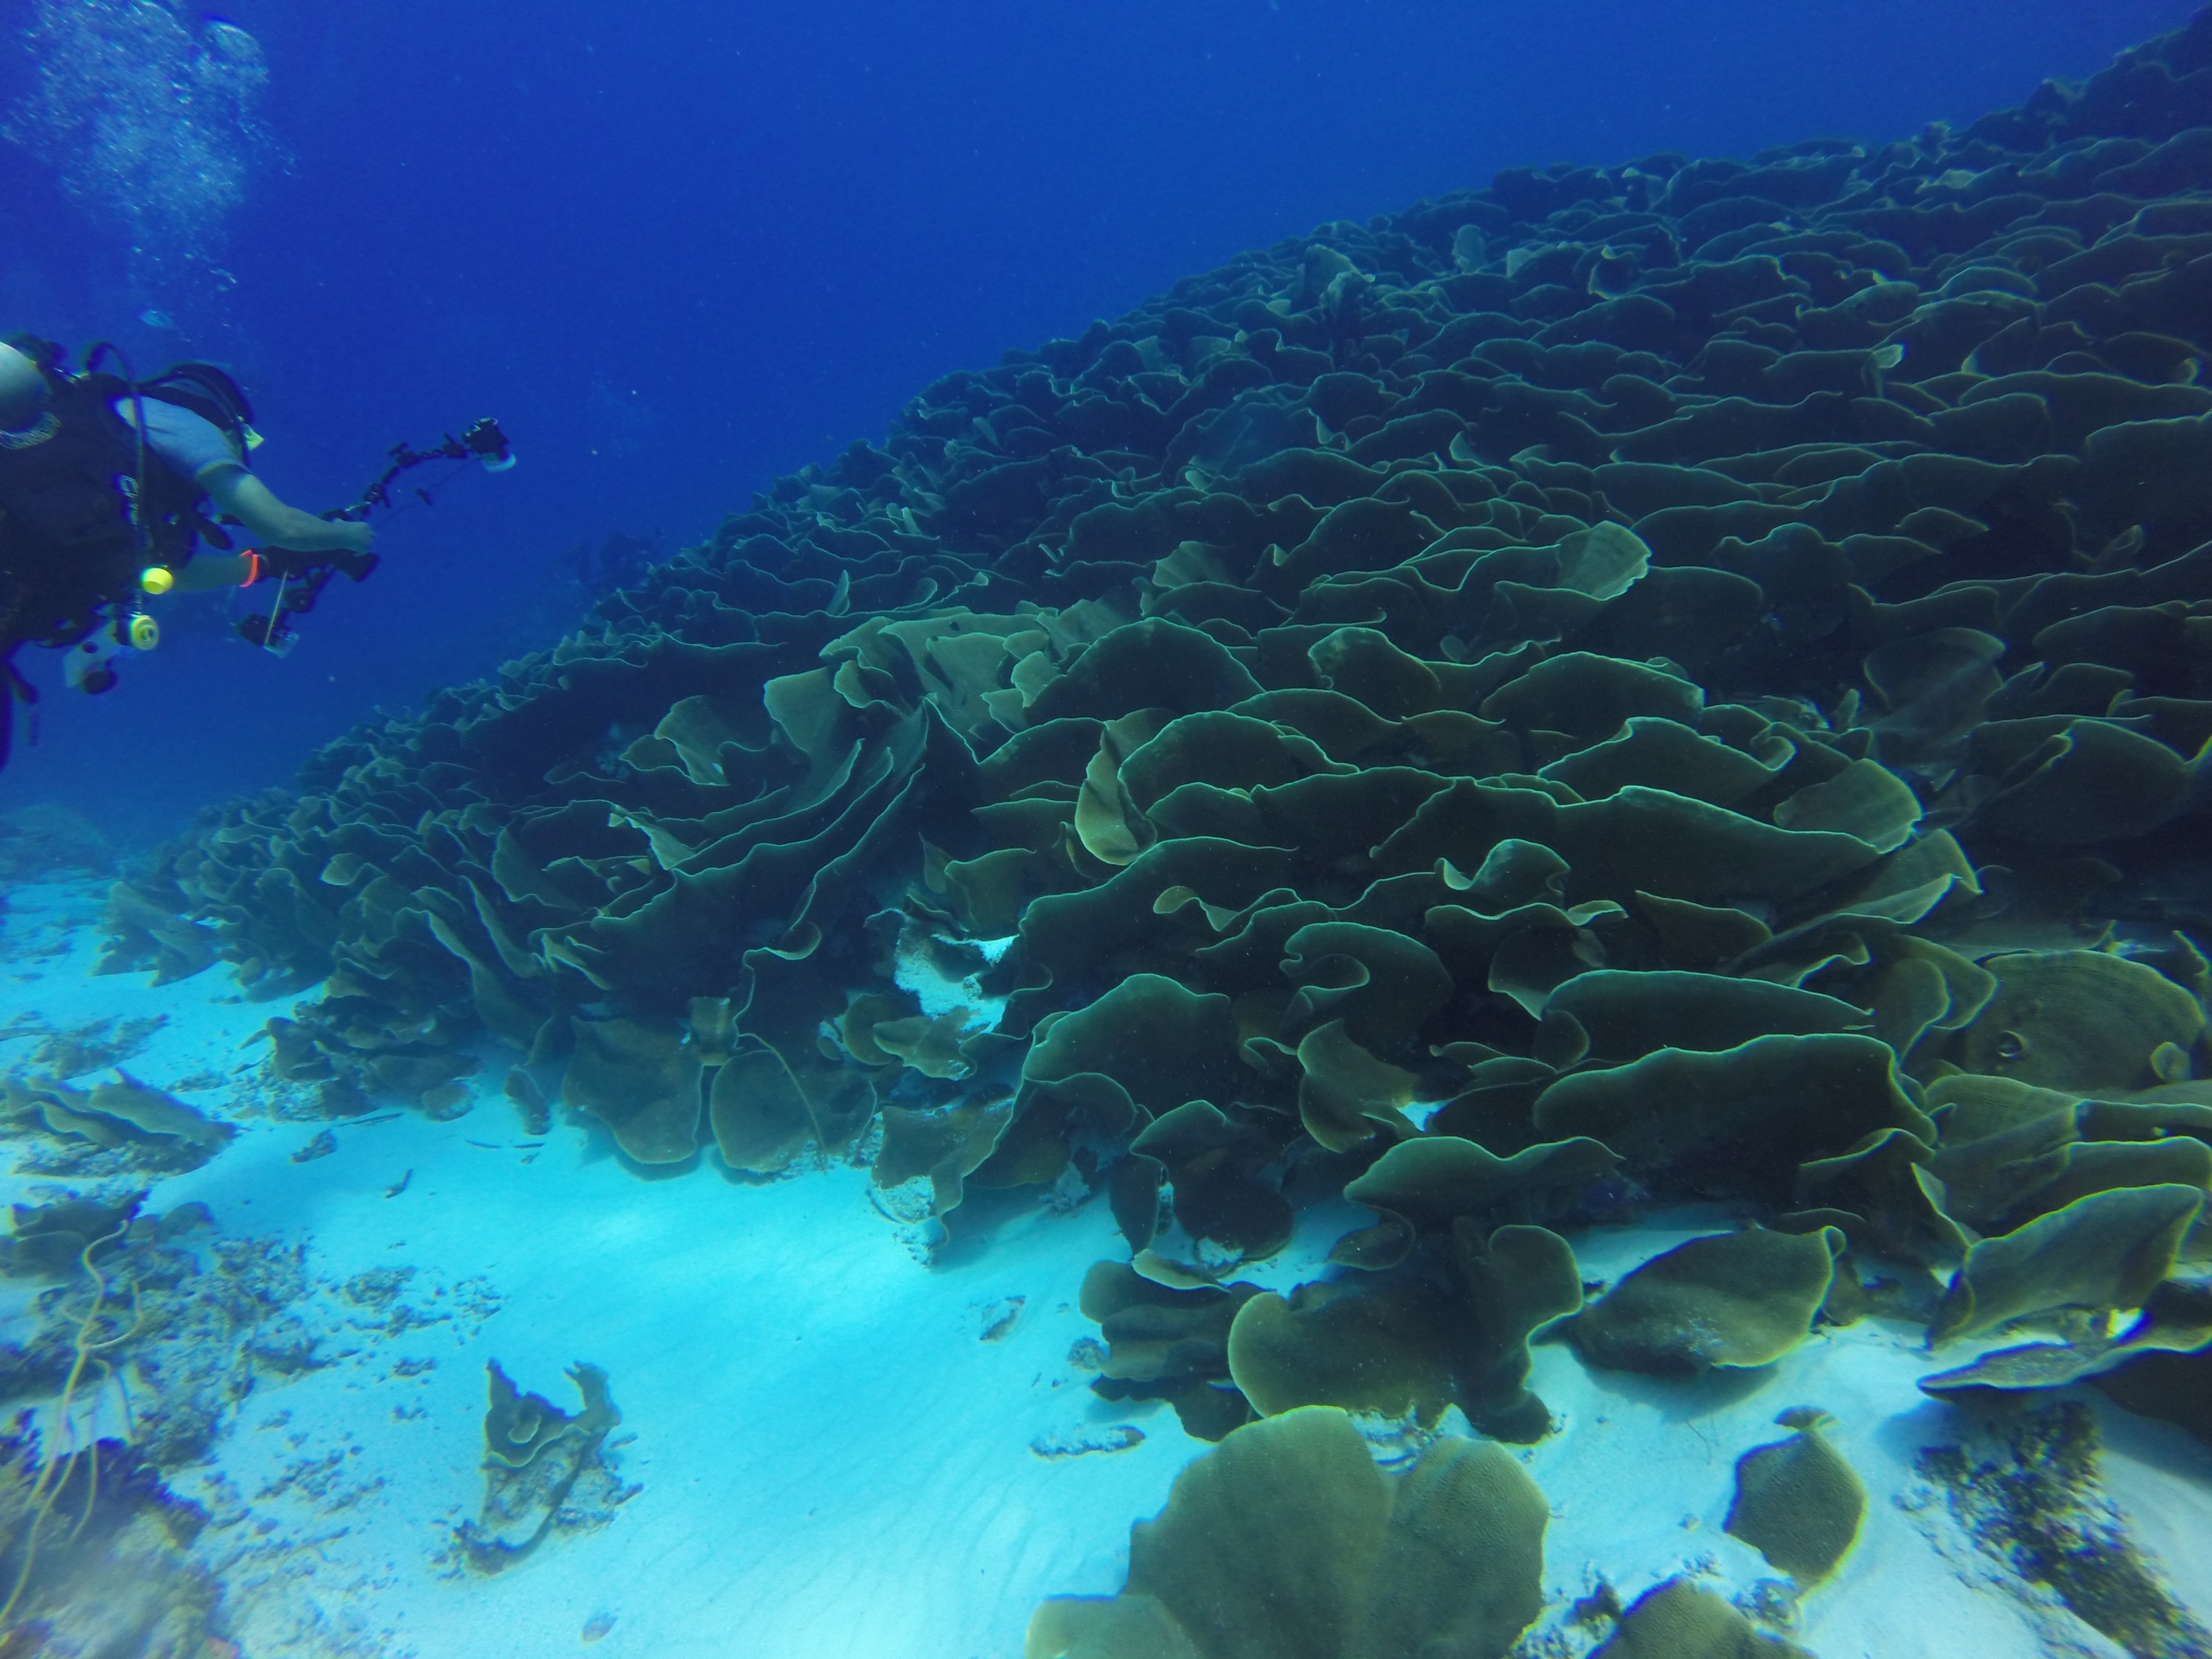
landscape, sea, water, ocean, travel, diving, underwater, environment, biology, seascape, fish, coral, coral reef, reef, diver, sports, channel, pacific, palau, water sport, scuba diving, marine biology, underwater diving, coral reef fish, ulong channel, cabbage coral, diving scuba